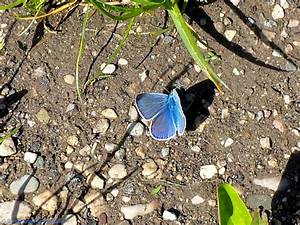
Label: butterfly